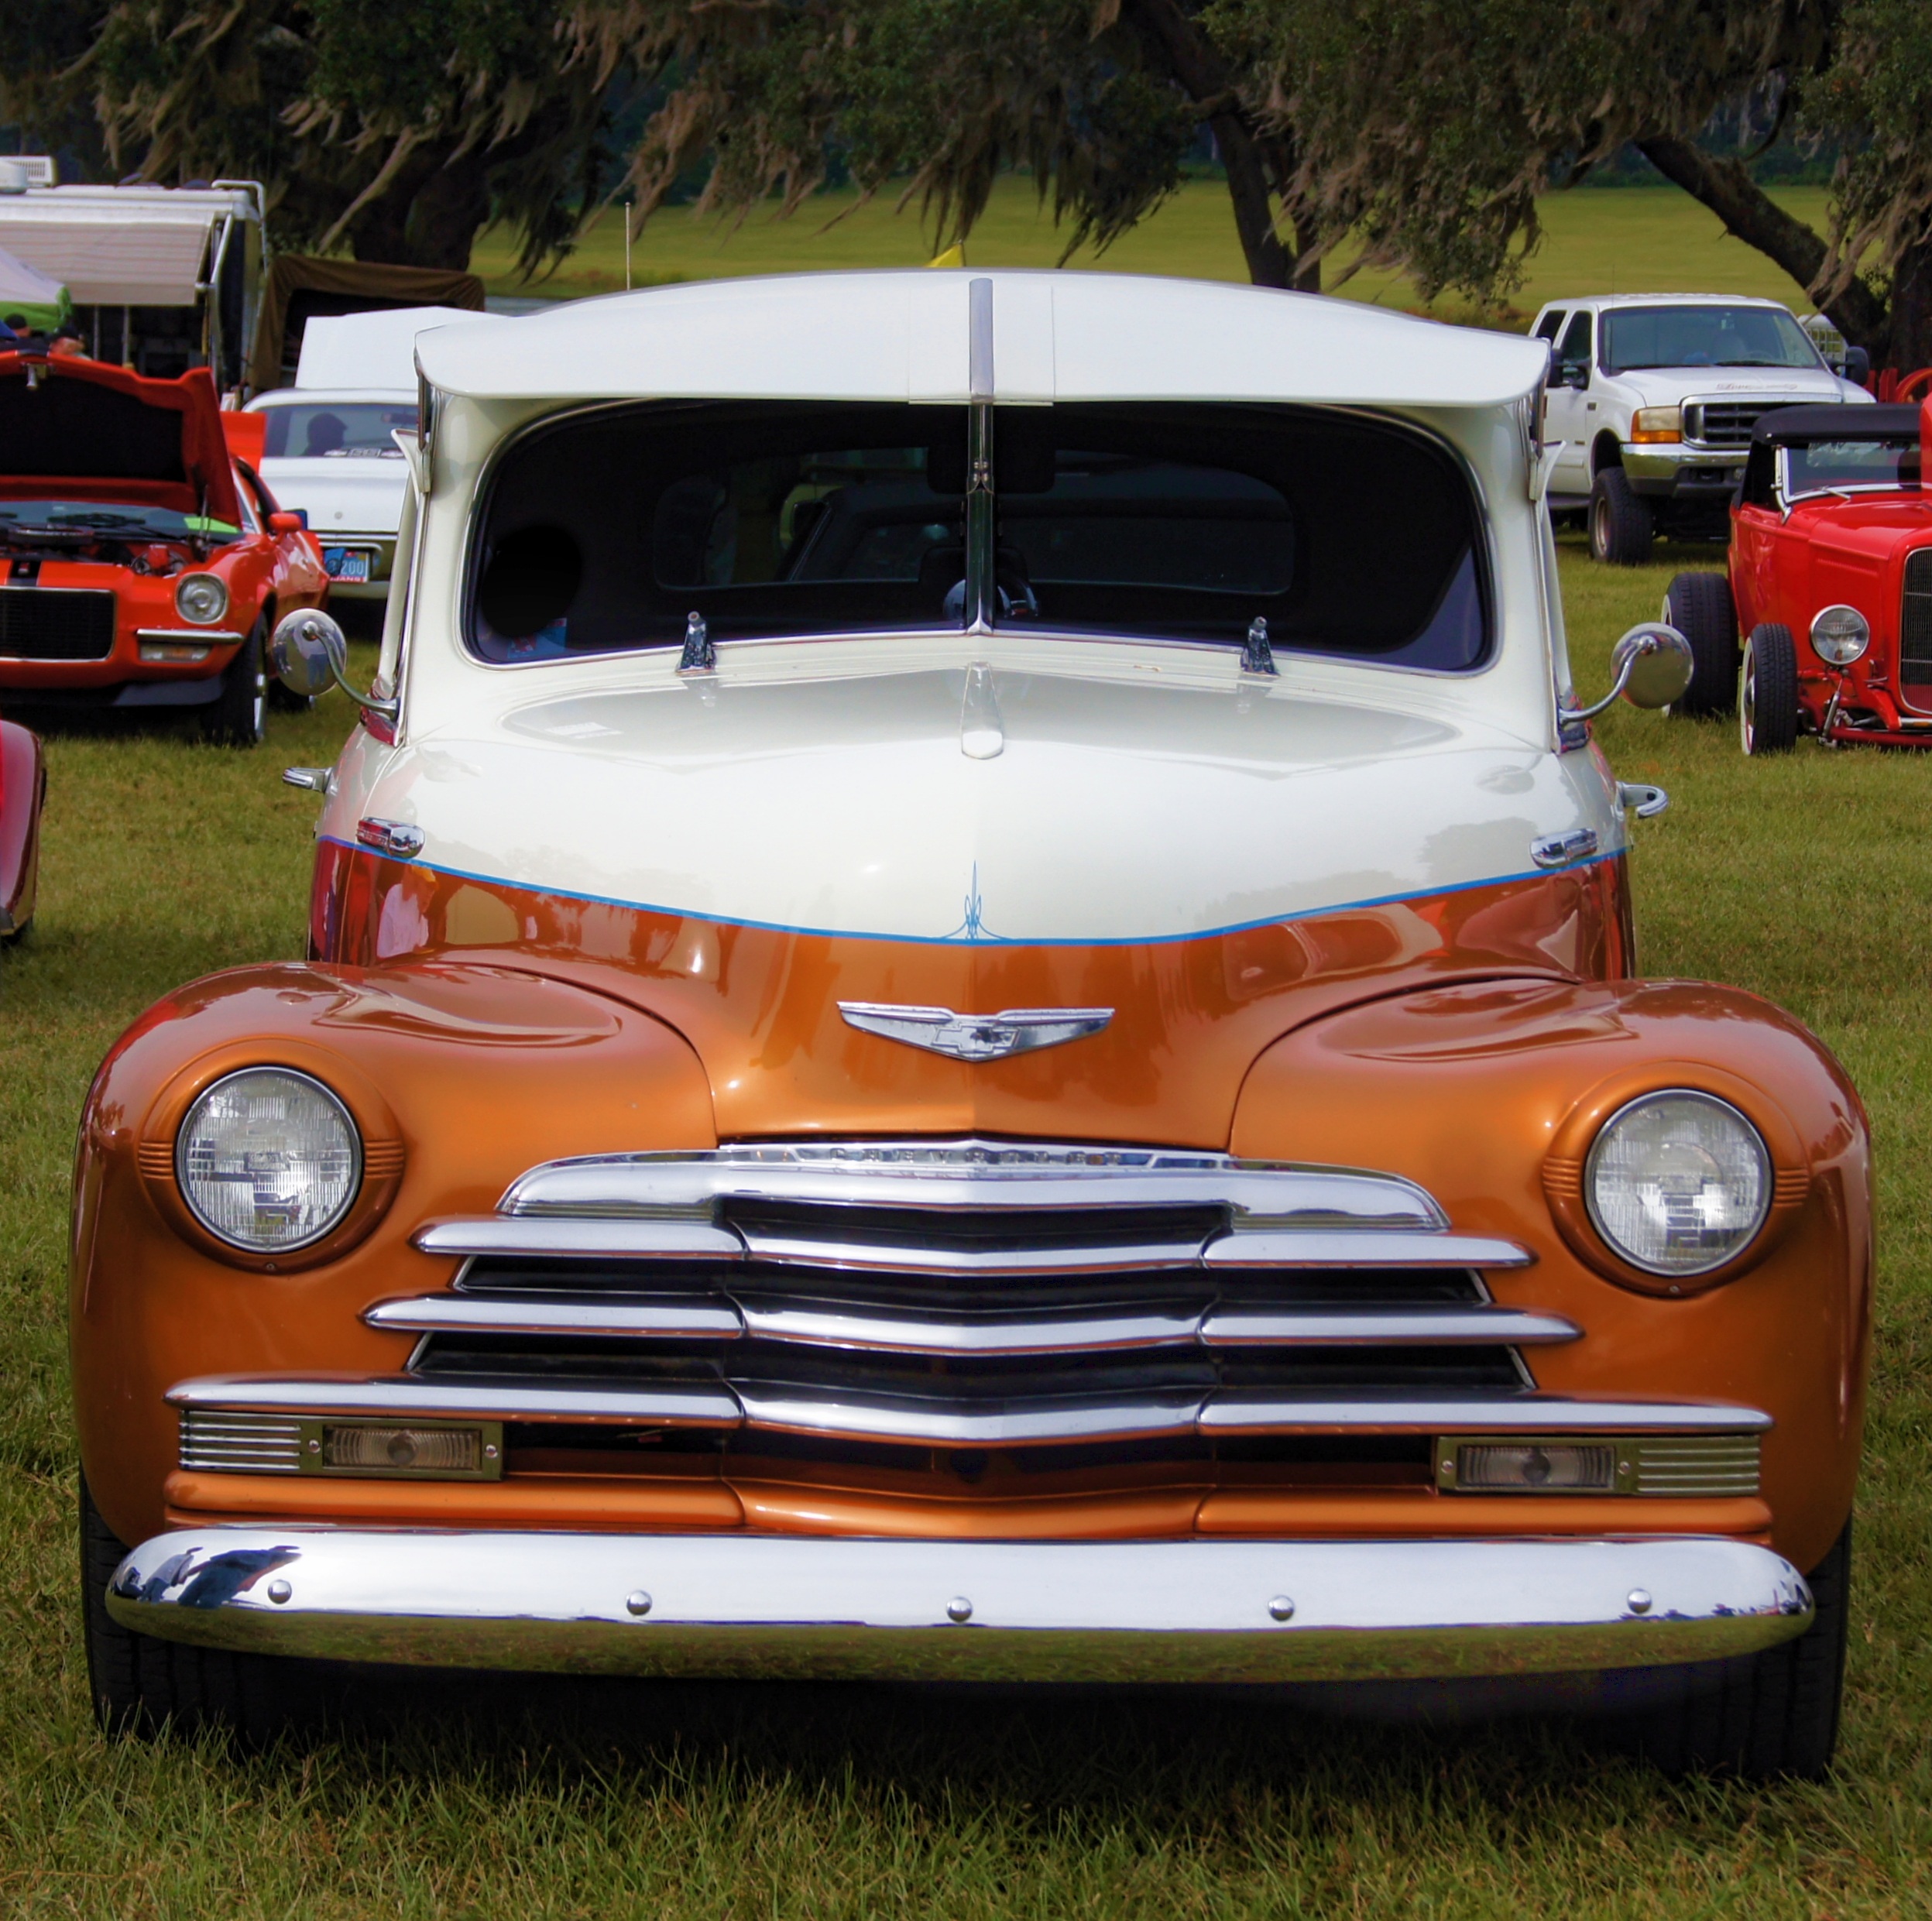
road, car, vintage, antique, automobile, retro, old, travel, transportation, transport, model, vehicle, drive, metal, auto, nostalgia, headlight, speed, old car, motor vehicle, vintage car, bumper, american, chrome, design, motor, style, classic, chevrolet, chevy, shiny, aged, old fashioned, antique car, hot rod, land vehicle, automobile make, automotive exterior, automotive design, chevrolet advance design, custom car